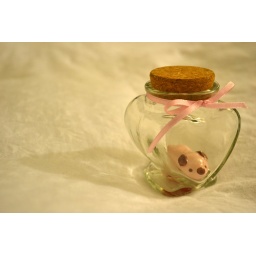
Pigs in a blanket. Well sorta...more like a pig in a glass jar on my blanket =)